California State Route 1

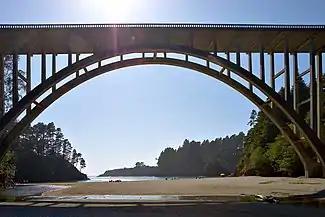
SR 1 crosses Russian Gulch State Park on the Frederick W. Panhorst Bridge

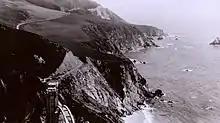
Bixby Bridge under construction in 1932

SR 1 then becomes a freeway once again at Sharp Park in Pacifica before turning inland to join Interstate 280 in Daly City. Just short of reaching the City and County of San Francisco, SR 1 splits from Interstate 280, where the road becomes Junipero Serra Boulevard. Shortly thereafter, the highway makes a slight left, becoming the six-lane wide 19th Avenue; the San Francisco Municipal Railway's M Ocean View streetcar line runs in the median from this point until a junction to a rail only right-of-way near Rossmoor Drive. SR 1 then turns into Park Presidio Boulevard after it passes through the city's Golden Gate Park. Then after entering the Presidio of San Francisco, it goes through the MacArthur Tunnel before joining US 101 for a fourth time on the approach to the Golden Gate Bridge known as Doyle Drive.